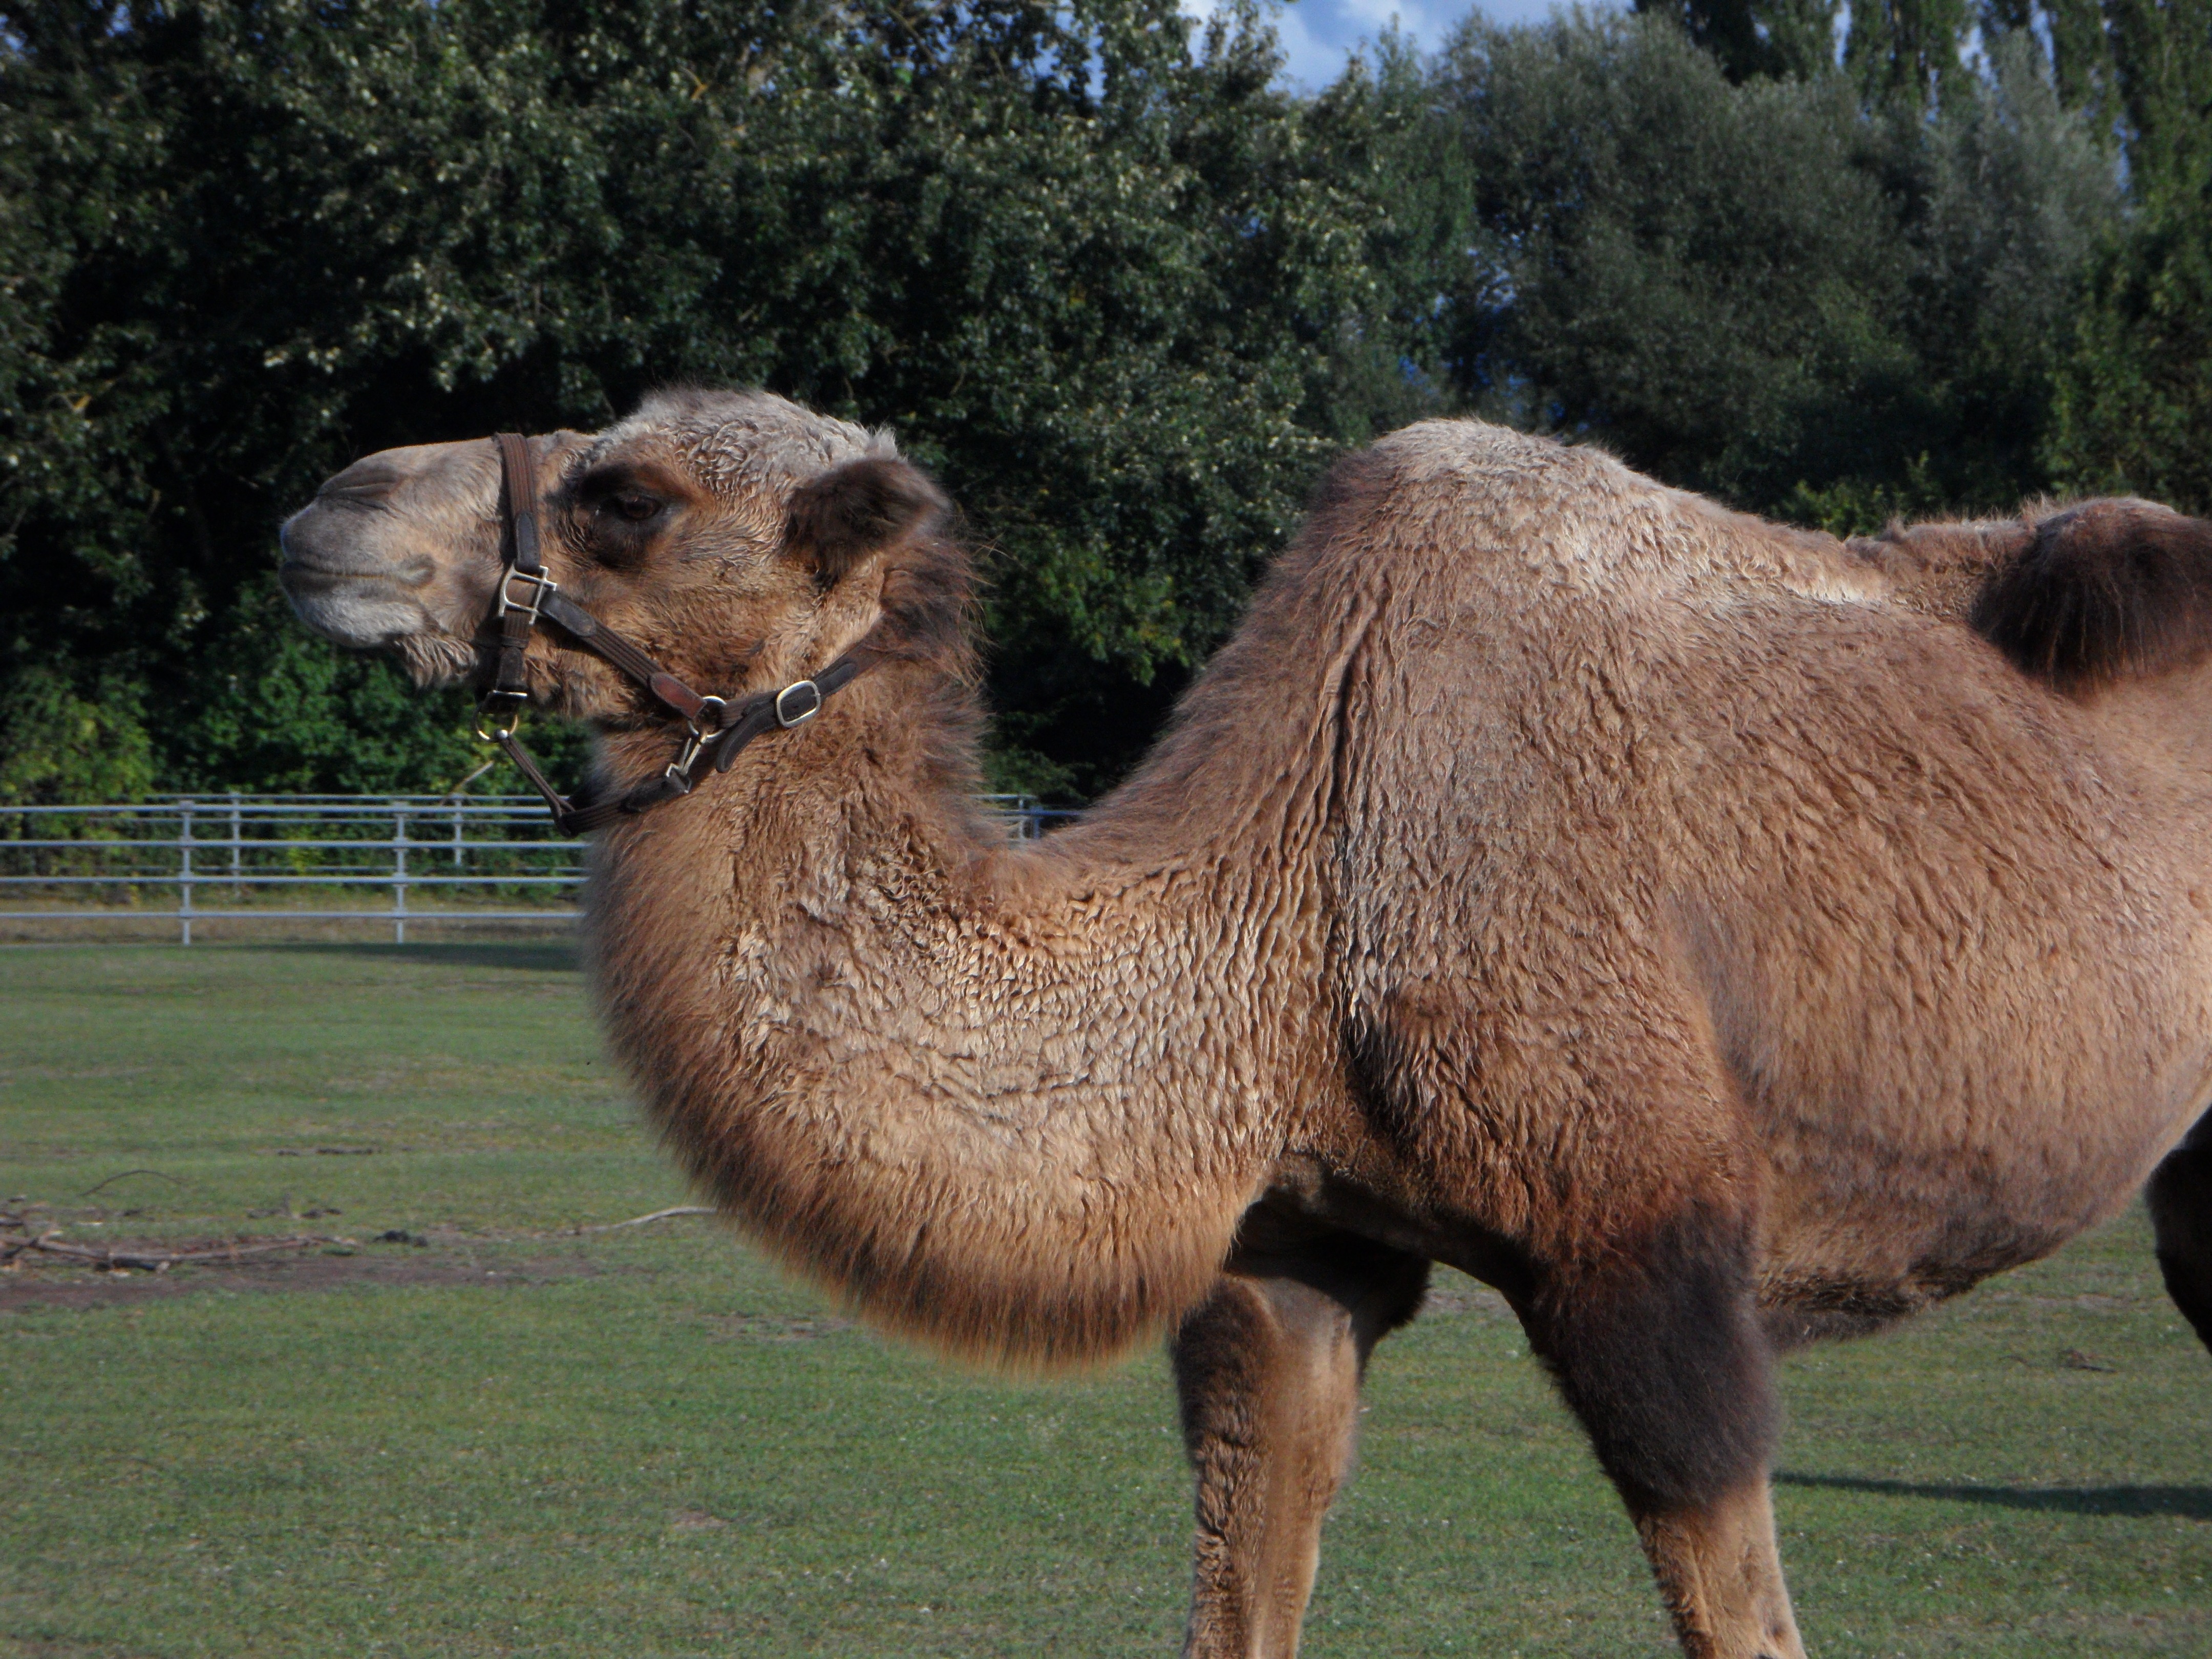
zoo, camel, pasture, mammal, fauna, alpaca, vertebrate, tiergarten, desert ship, camel like mammal, arabian camel